Tony Radakin

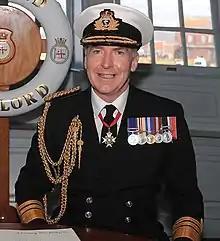
Vice Admiral Radakin as Second Sea Lord

Radakin gained his commission in the Royal Navy on 20 October 1990. After a period watchkeeping on , he was navigating officer aboard and (1991–1992). He was commanding officer of from 1993 to 1995. He was promoted to lieutenant commander on 1 November 1996, and went on to become commanding officer of the frigate in 2003, commanding officer of the US/UK Iraqi Naval Transition Team in 2006, and commanding officer of the US/UK Combined Task Force Iraqi Maritime in 2010. For this tour he was awarded the Bronze Star Medal by the President of the United States.